Winter Festival of Lights

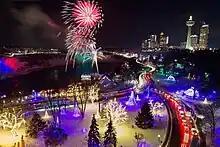
The festival in 2020 on Niagara Parkway

The Winter Festival of Lights in Niagara Falls, Ontario, is Canada's largest lights festival. It runs from mid-November to mid-January and attracts over one million visitors annually. The event has free admission while accepting voluntary donations. As of 2023, it features a decorated eight-kilometre route along the Niagara Parkway that extends into the tourist districts and the Dufferin Islands. The lights are installed and run by Ontario Power Generation.